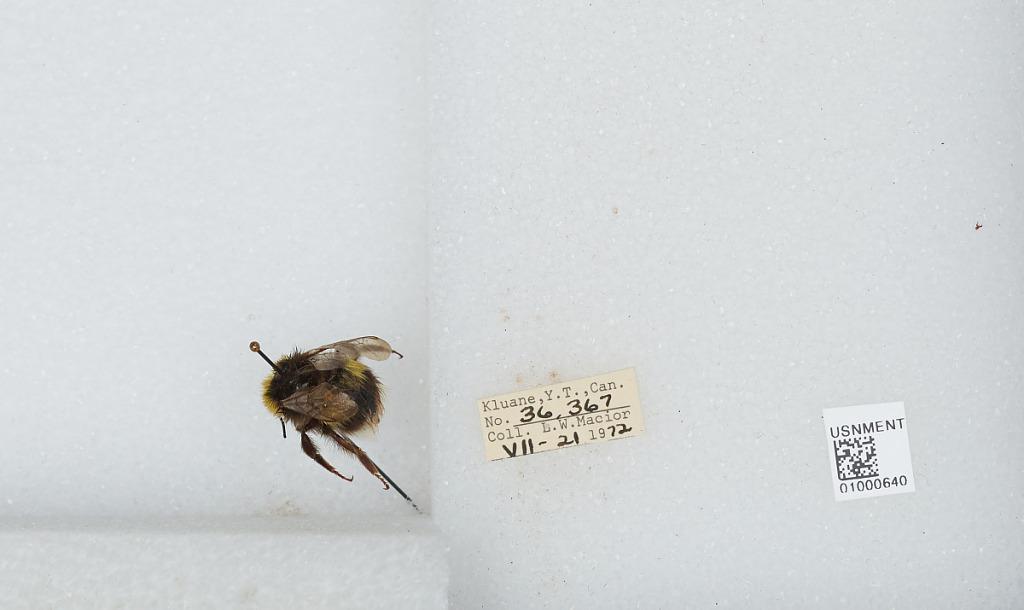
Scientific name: Bombus (Bombus) lucorum (Linnaeus)
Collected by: L. Macior
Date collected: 1972-7-21
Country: Canada
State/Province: Yukon Territory
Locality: Kluane
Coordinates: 60.75, -139.5